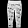
Label: Trouser